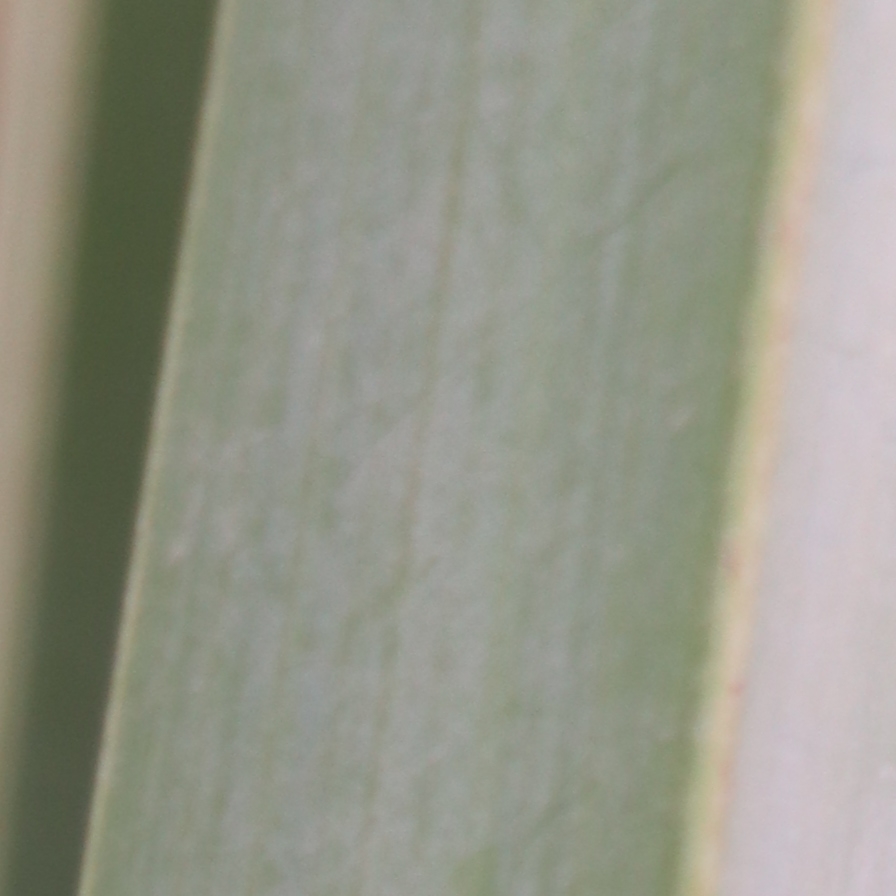
Label: Healthy